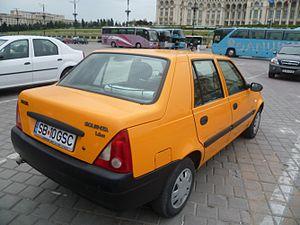
Dacia Solenza photographiée à Bucarest.